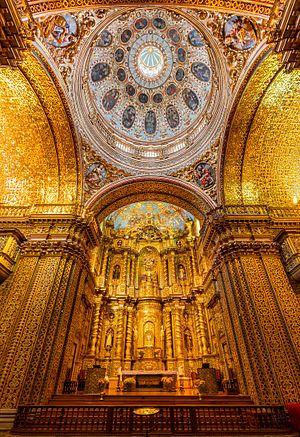
L’église de la Compagnie, familièrement connue comme La Compañía est un édifice religieux jésuite du XVIIᵉ siècle se trouvant dans le centre historique de la ville de Quito. Le collège et l’université Saint-Grégoire, dont elle faisait partie, formaient le quartier général de la Compagnie de Jésus dans l’empire colonial espagnol. Elle est considérée comme une des sept merveilles de l’Équateur et est un des monuments les plus visités de la ville de Quito.